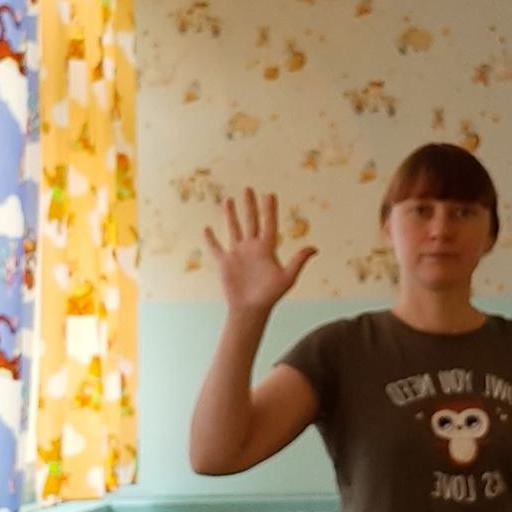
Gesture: palm